Isla Ratón

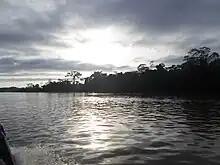
Island View

Isla Ratón (Ratón Island) is a Venezuelan town, capital of the municipality amazonense de Autana. It is also a 40 km² fluvial island located in the course of the Orinoco River right next to the municipality of Puerto Carreño in the Department of Vichada in the Republic of Colombia.